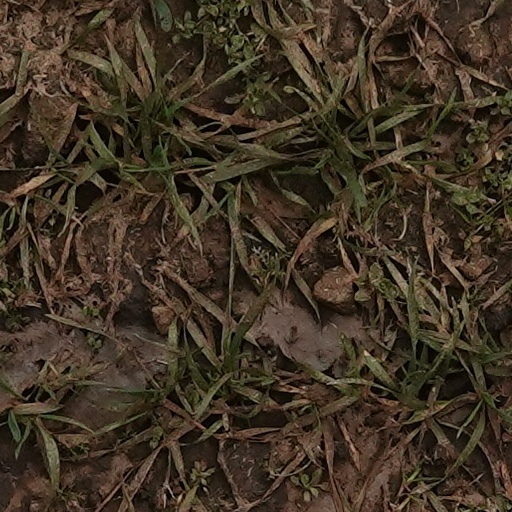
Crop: wheat